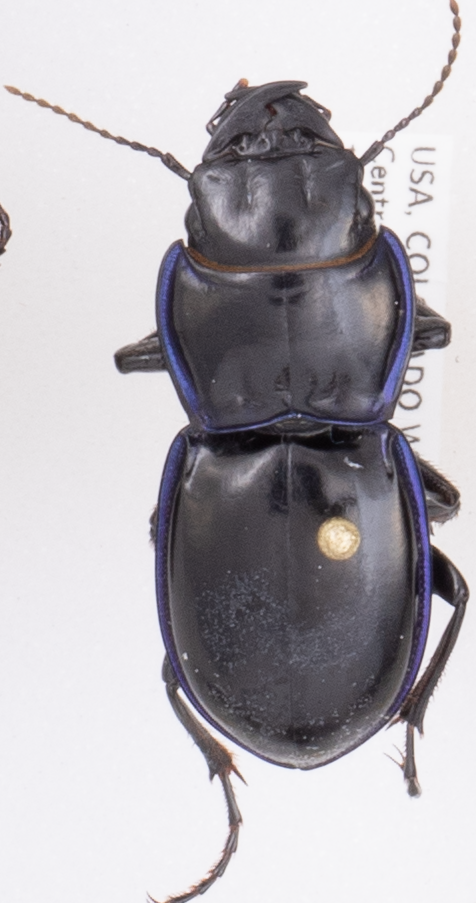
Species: Pasimachus elongatus
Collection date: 2018-08-16
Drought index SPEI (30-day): -0.156
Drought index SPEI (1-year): -0.764
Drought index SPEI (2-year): -0.508